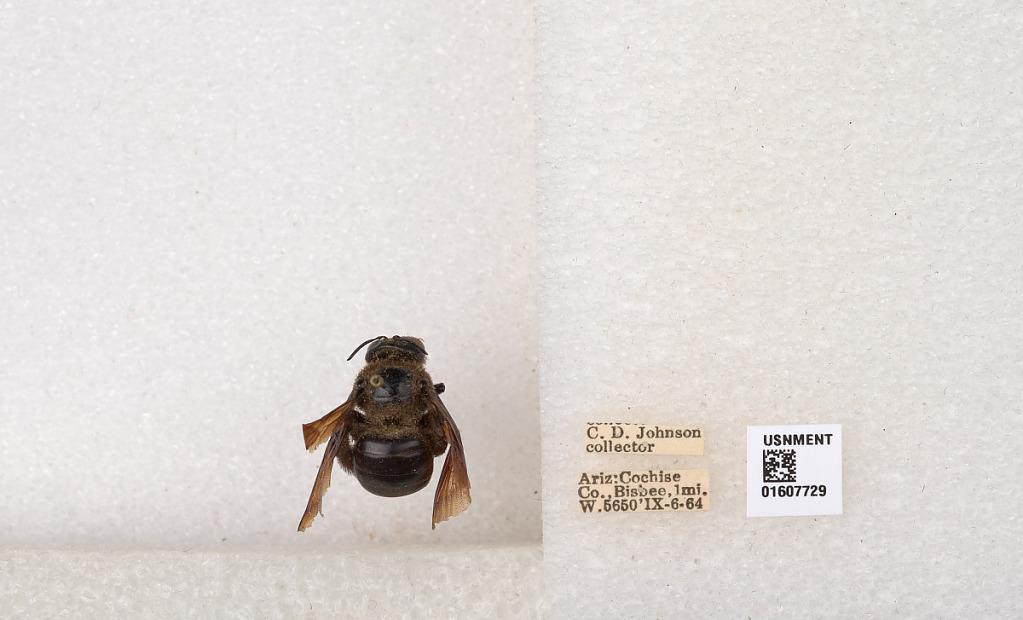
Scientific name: Xylocopa (Xylocopoides) californica arizonensis Cresson
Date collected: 1964-9-6
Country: United States
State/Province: Arizona
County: Cochise
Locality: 1 mile west of Bisbee
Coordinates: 31.4482, -109.945